Drona 2010

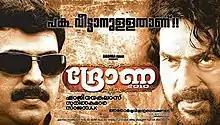
Theatrical release poster

Drona 2010 is a 2010 Indian Malayalam-language action horror film directed by Shaji Kailas. Mammootty appears in dual role supported by Manoj K. Jayan, Suraj Venjaramoodu, Kaniha, Navya Nair, Thilakan, Jayan Cherthala, Biju Pappan, Lakshmi Sharma and K. P. A. C. Lalitha. Roles of Mammootty's assistants are played by Bala, Vijayakumar and Irshad. Scripted by A. K. Sajan.The film was released on 27 January 2010.